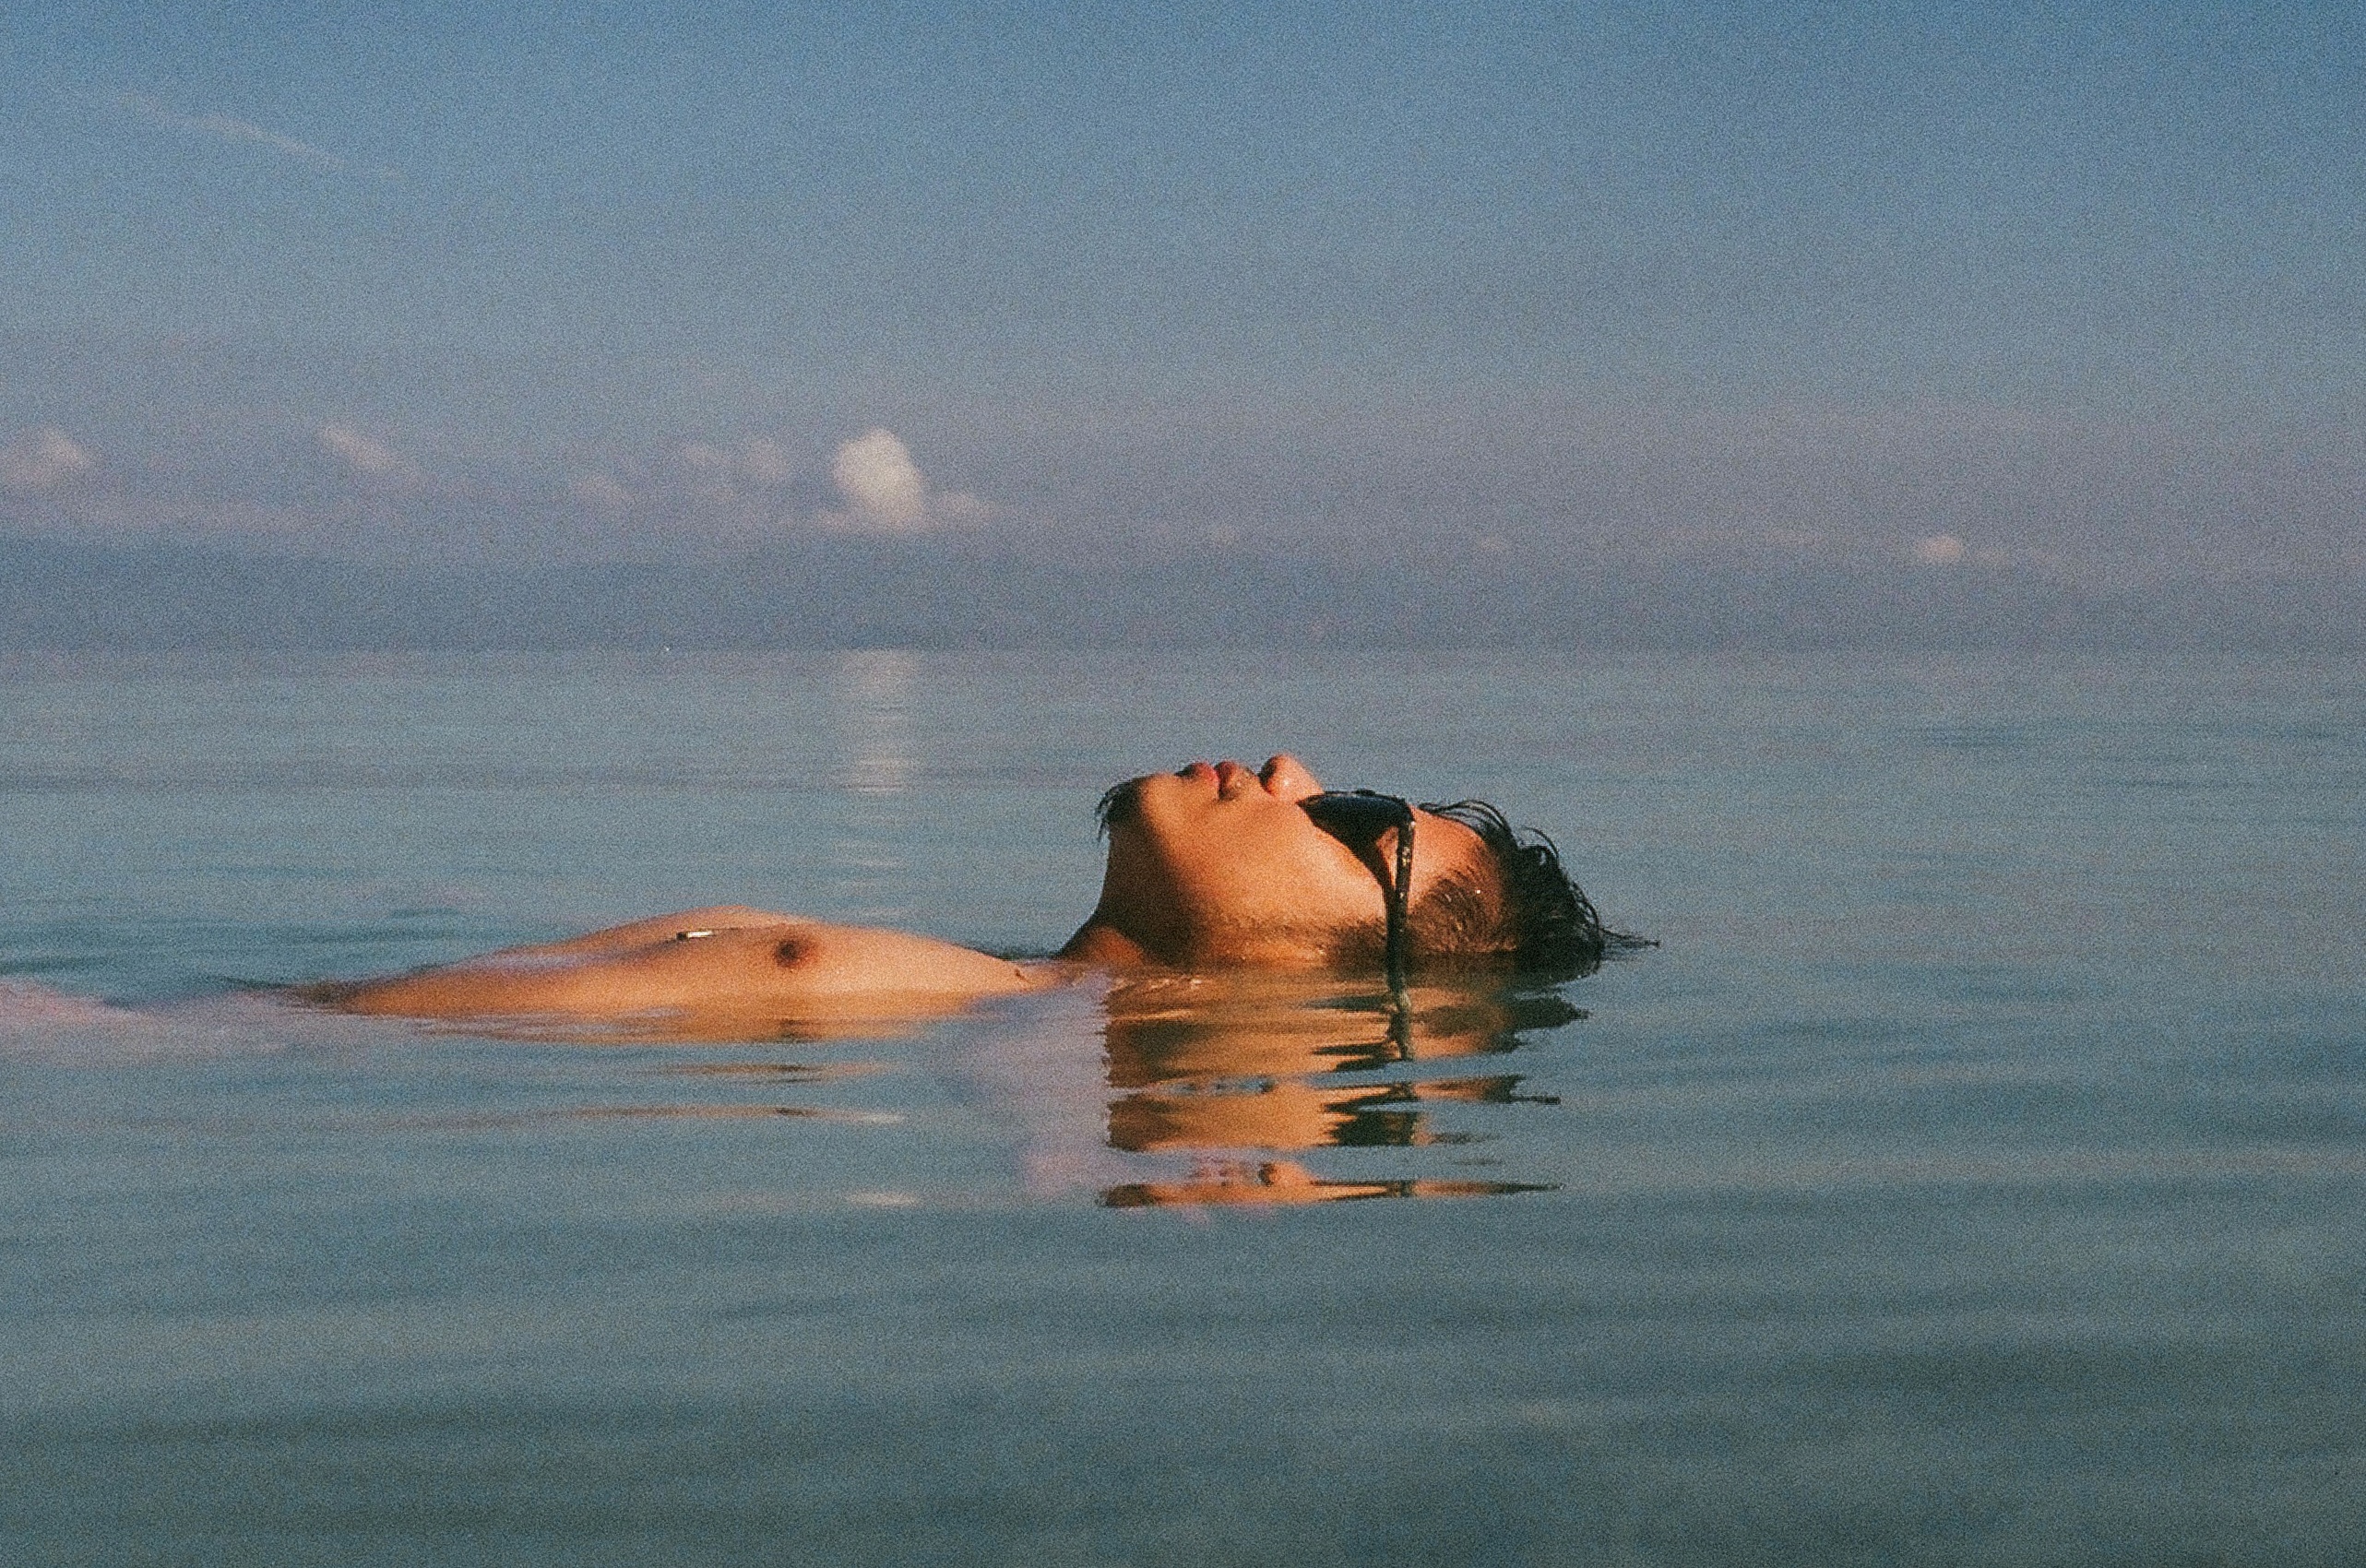
beach, sea, coast, ocean, shore, wave